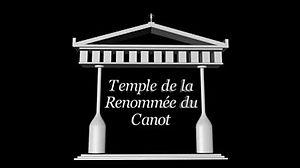
Temple de la Renommée du canot
La Classique internationale de canots de la Mauricie est une compétition de canots à deux places, de kayaks à deux places et de rabaskas à neuf places de haut niveau qui prend forme chaque année depuis 1934 dans l’ensemble de la région de la Mauricie au Québec.